Sidney Godolphin (poet)

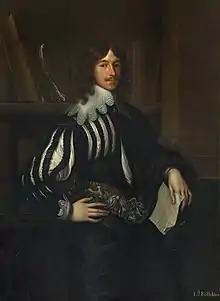
Godolphin was part of the Great Tew circle, headed by the moderate Royalist Lucius Cary, 2nd Viscount Falkland, also killed in 1643

From 1568 to 1834, the Godolphin family owned the lease on the Isles of Scilly and when his younger brother William died in 1636, Godolphin succeeded him as Governor. During the Bishops' Wars in 1639, he served in a troop of horse commanded by Sir Ralph Hopton, although he did not see action. He was re-elected as MP for Helston to both the Short Parliament in April 1640, and the Long Parliament in November.